First Battle of Fort Wagner

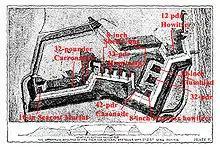
Plan of Fort Wagner, with overlay showing armament

The First Battle of Fort Wagner was fought on July 10 and 11, 1863, on Morris Island in Charleston harbor during the American Civil War. An attempt by the Union Army to capture Fort Wagner was repulsed. The more famous Second Battle of Fort Wagner, which involved an assault by the 54th Massachusetts, would be fought on July 18.